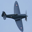
Label: airplane